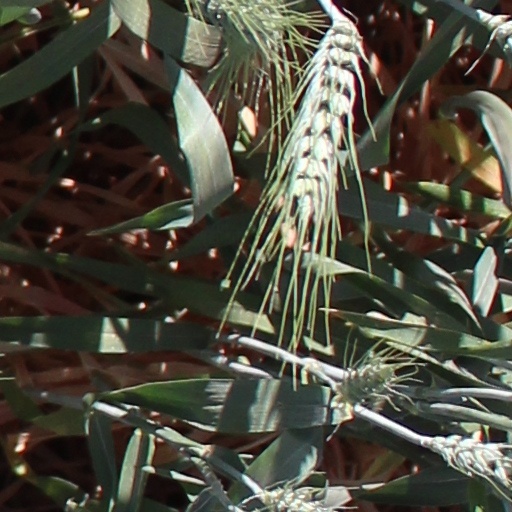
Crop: wheat